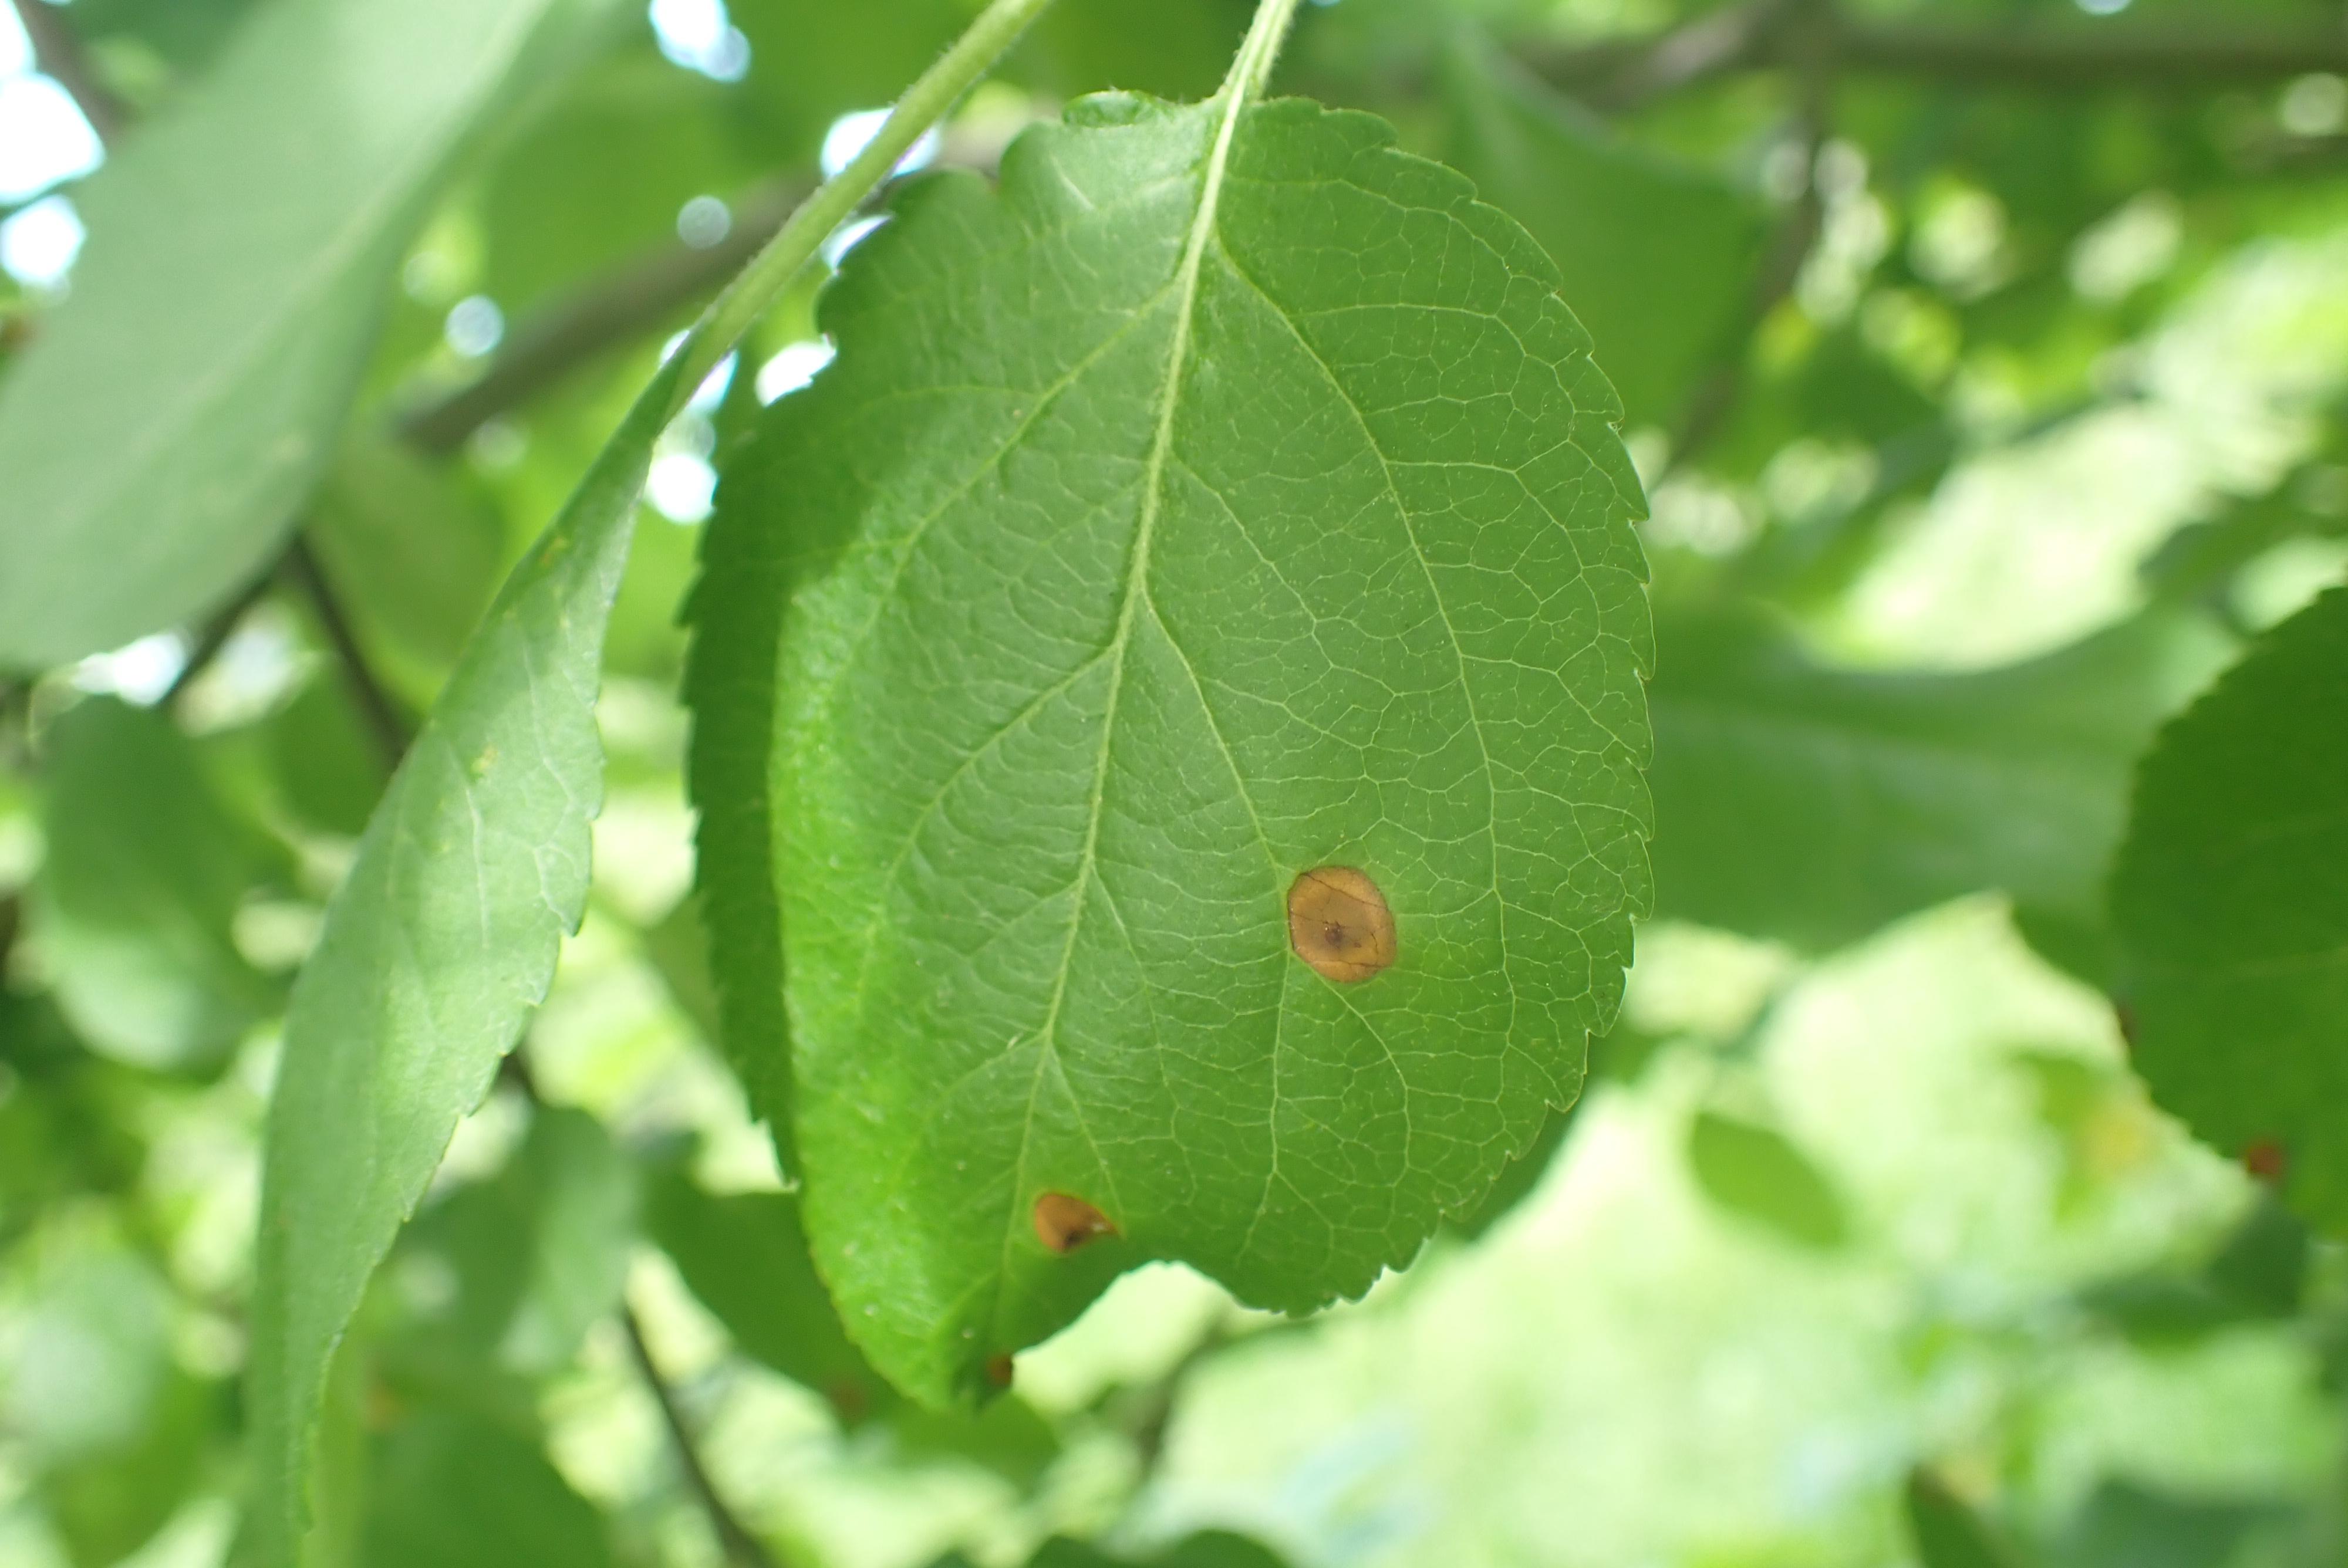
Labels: frog_eye_leaf_spot